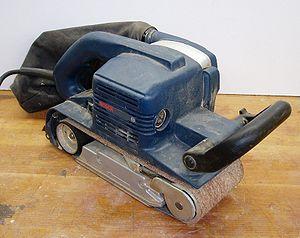
La ponceuse est une machine utilisée pour poncer une surface, c'est-à-dire pour la polir, la décaper ou modifier son état de surface. Elle est parfois aussi appelée une sableuse.